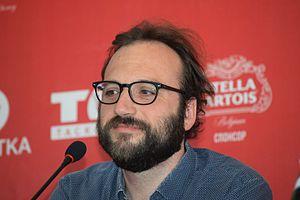
Jean-Jacques Rausin, né le 10 septembre 1977, est un acteur belge.